Big Rock Falls

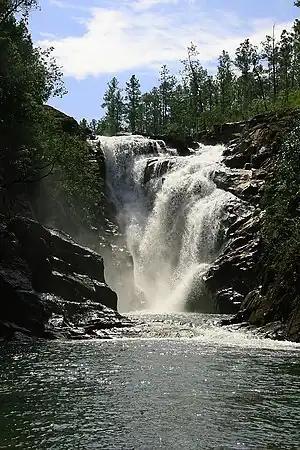
Big Rock Falls

Big Rock Falls is a 150-foot waterfall on Privassion River, in the Mountain Pine Ridge Forest Reserve of the Cayo District of Belize.